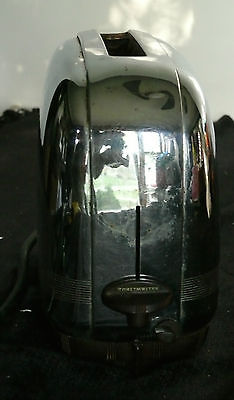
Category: toaster